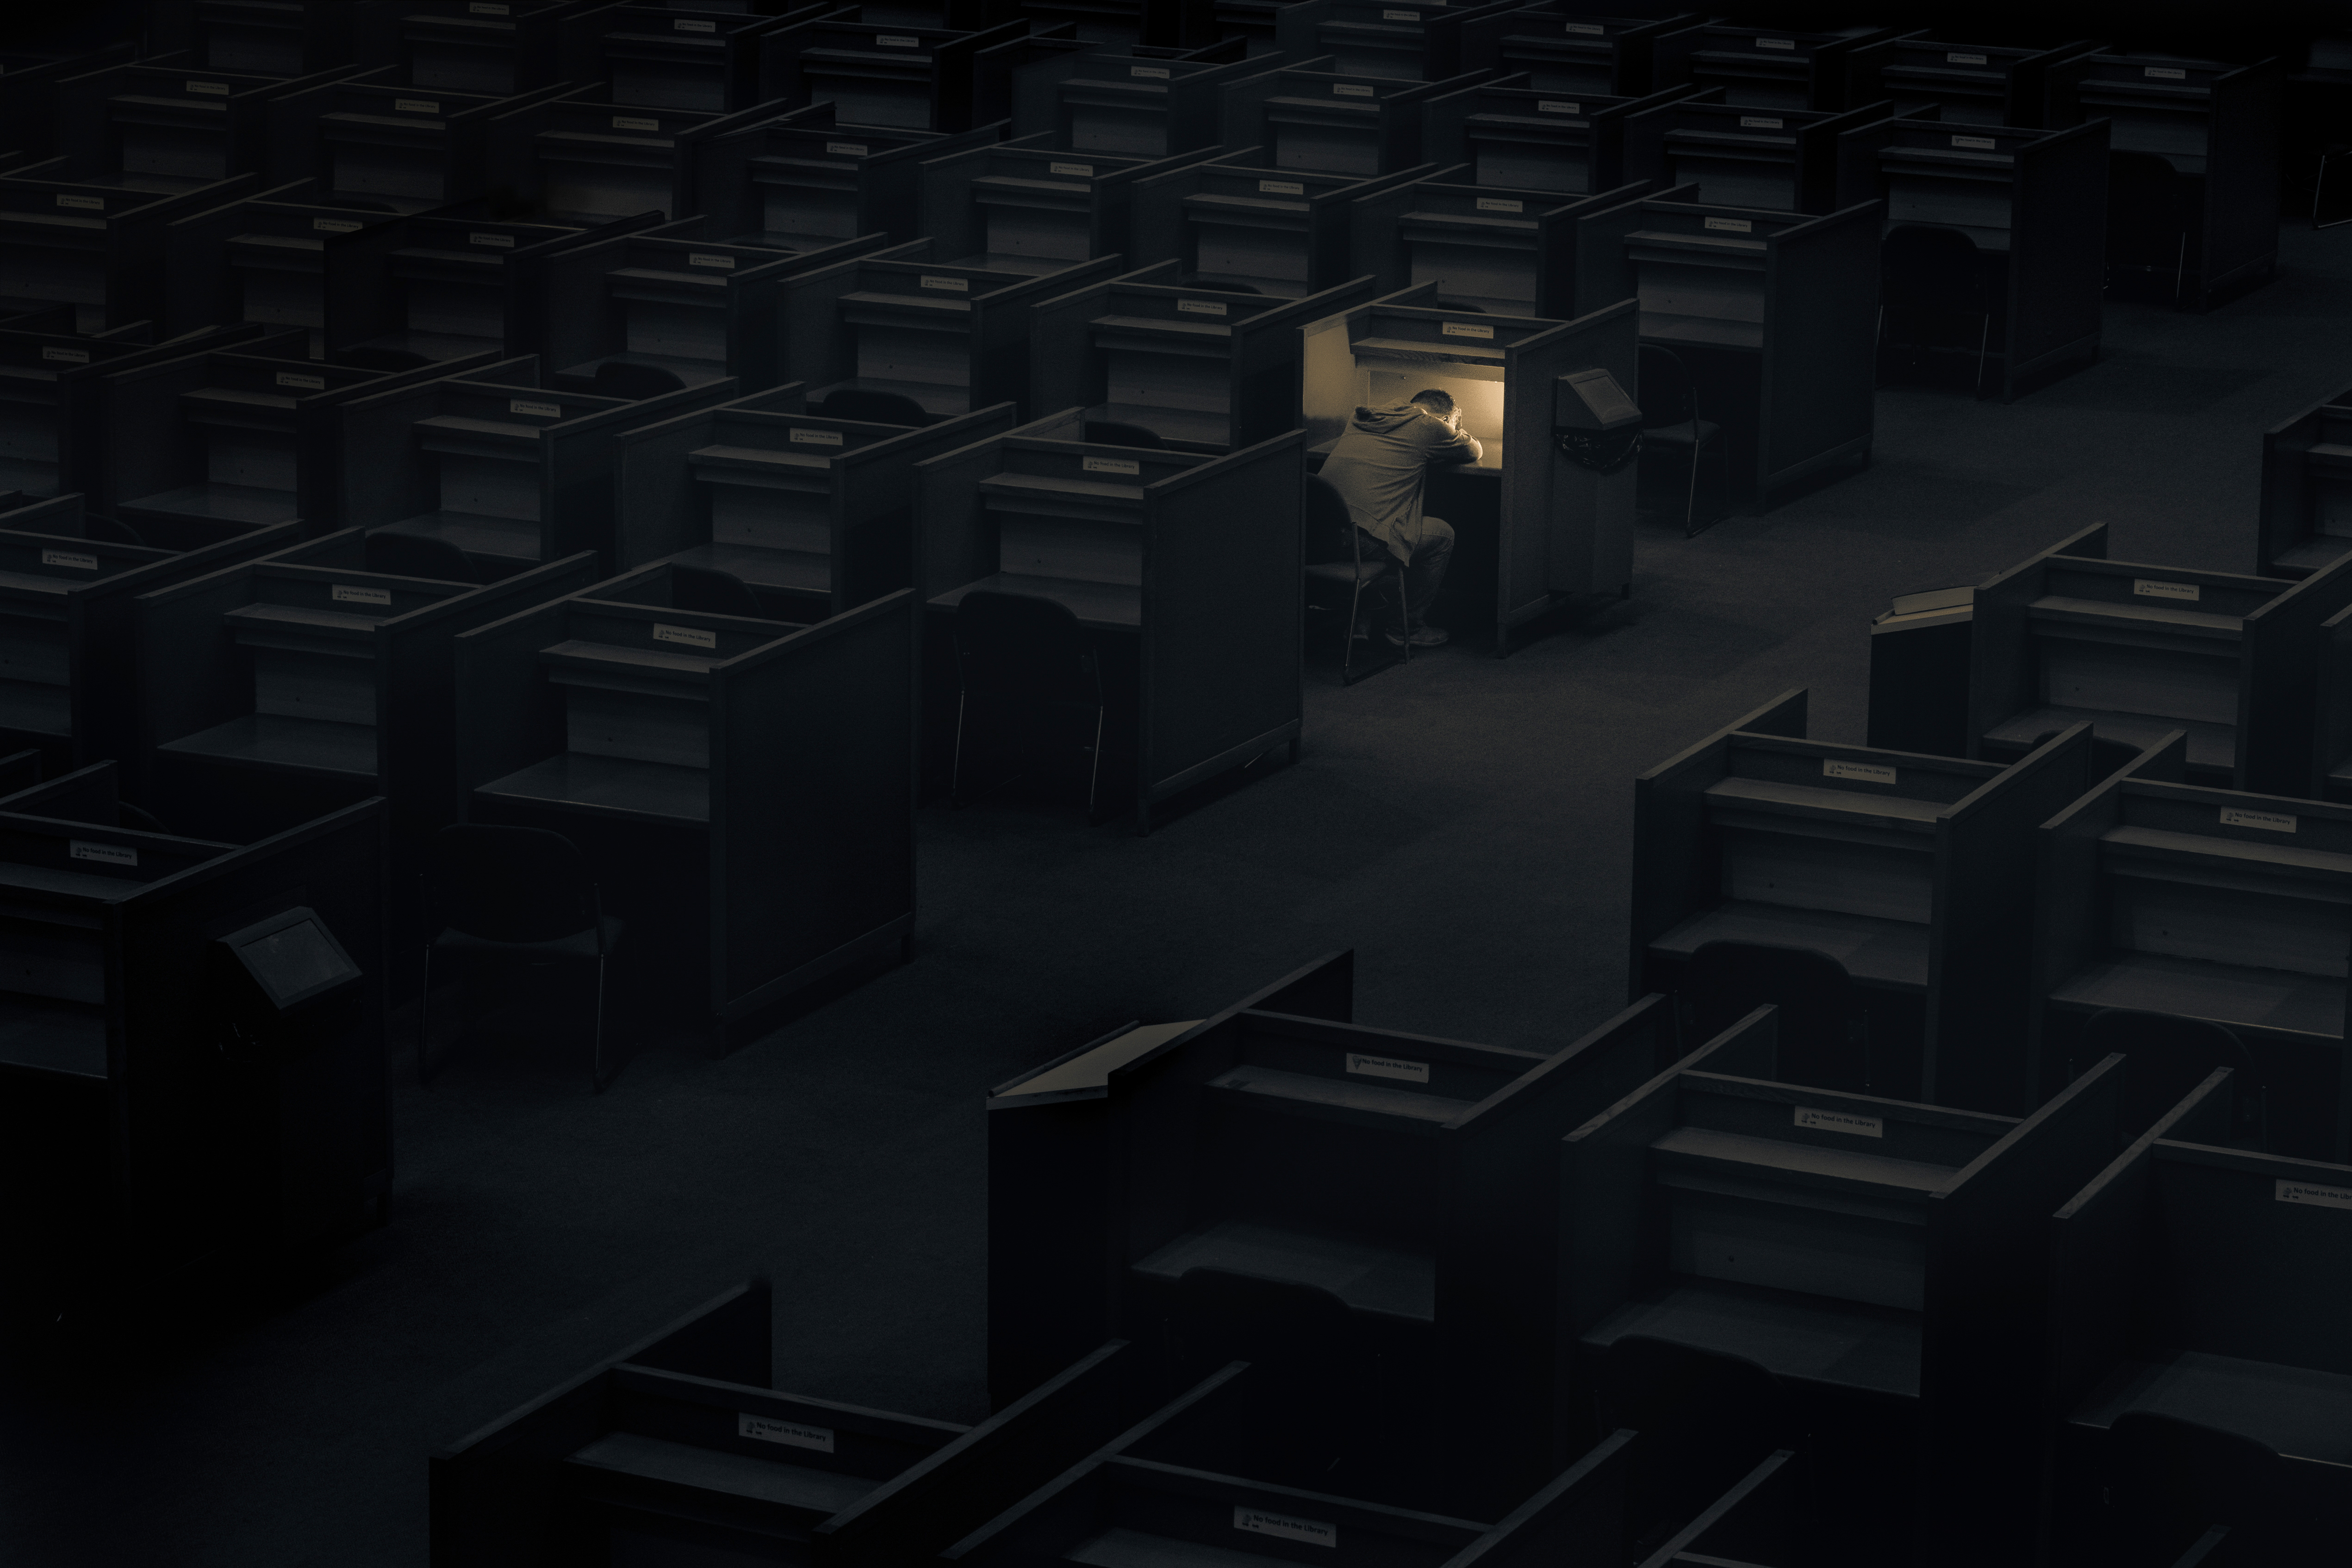
atmosphere, rectangle, urban design, grey, sky, atmospheric phenomenon, biome, tower block, font, city, symmetry, composite material, Tints and shades, pattern, building, space, urban area, darkness, landscape, monochrome, facade, engineering, monochrome photography, mixed use, cityscape, roof, commercial building, night, square, visual arts, wood, suburb, metal, haze, apartment, downtown, fog, illustration, concrete